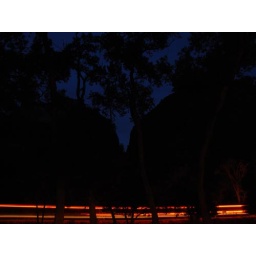
timed exposure on Zion's canyon floor at night with a bus going by